George Kooymans

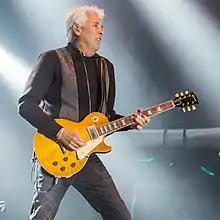
Kooymans in 2015

They achieved worldwide fame with their international hit songs "Radar Love" in 1973, which went to number one on the Dutch chart, reached the top ten in the United Kingdom, and went to number 13 on the United States chart, "Twilight Zone" in 1982, and "When the Lady Smiles" in 1984. During their career they had nearly 30 top ten singles on the Dutch charts and released 25 studio albums.